Anna Magdalena Bach

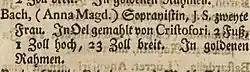
"Bach, (Anna Magd.) Soprano, J.S. second wife. Painted in oil by Cristofori. 2 feet 1 inch high, 23 inches wide. In a gold frame." Entry in the Catalogue of the musical estate of the deceased music director Carl Philipp Emanuel Bach (1714–1788), a stepson of Anna Magdalena Bach, printed in Hamburg in 1790. This painting is lost. Today, there is no portrait of her that can be regarded as authentic.

Anna Magdalena Wilcke was born at Zeitz, in the Duchy of Saxe-Zeitz. While little is known about her early musical education, the family was musical. Her father, Johann Caspar Wilcke (c. 1660–1733), was a trumpet player, who had a career at the courts of Zeitz and Weißenfels. Her mother, Margaretha Elisabeth Liebe, was the daughter of an organist.